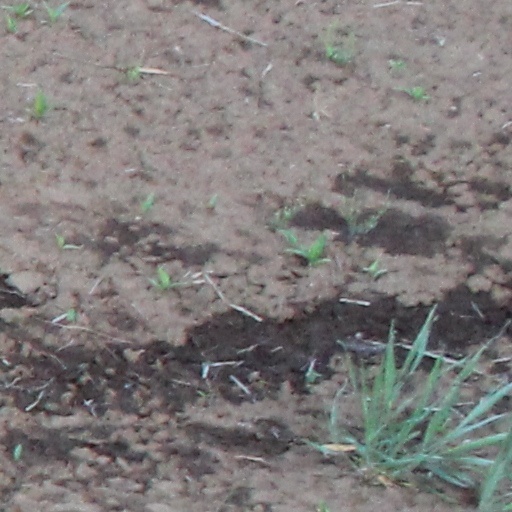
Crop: wheat